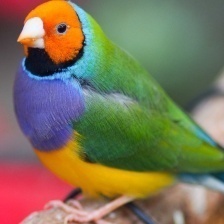
Species: GOULDIAN FINCH
Scientific name: ERYTHRURA GOULDIAE
ImageNet parent category: house_finch